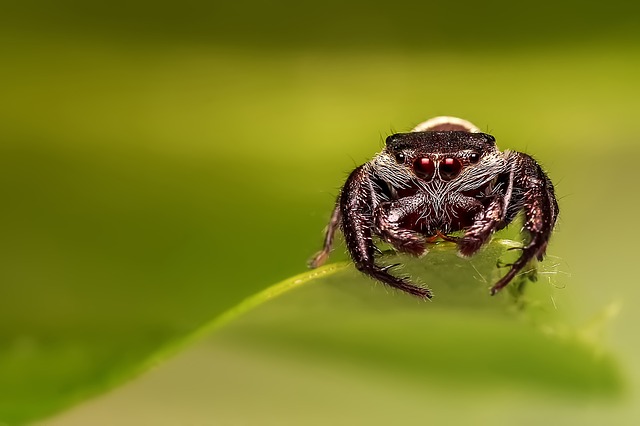
Label: spider